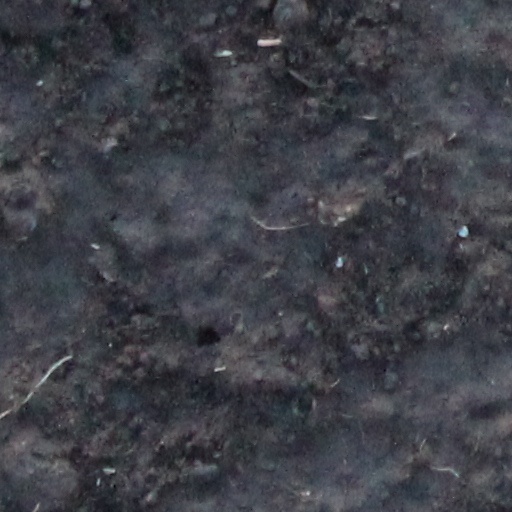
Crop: wheat